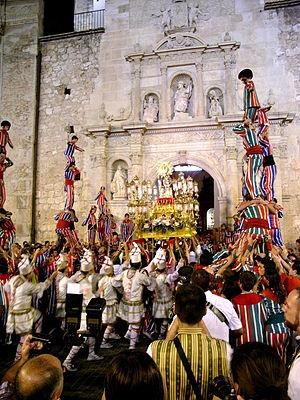
La fête de « la Mare de Déu de la Salut » a lieu chaque année les 7 et 8 septembre à Algemesí, dans la province de Valence, en Espagne. Près de 1 400 personnes participent notamment à la muixeranga, des danses de rue, tours humaines et acrobaties.
Fiesta de Interés Turístico Nacional est le nom honorifique donné aux événements et aux fêtes qui se déroulent en Espagne dans un intérêt plutôt touristique.